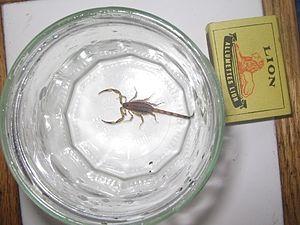
Isometrus maculatus est une espèce de scorpions de la famille des Buthidae. L'Isometrus maculatus est un scorpion craintif qui n'attaquera que s'il est en danger. Ce scorpion est très sociable et ne pratique pas le cannibalisme. Il est en grande partie nocturne, il se nourrit d'insectes. Le mâle est long et mince, la femelle est ronde et moins grande. La gestation de ce scorpion dure environ 3 mois et peu engendrer de 20 à 30 petits. Les petits passent une à deux semaines sur le dos de leur mère qui les nourrit, quand ils atteignent environ 1 cm il descendent de leur mère et son indépendants, se nourrissant de la même fâçon que leurs parents. Son venin n'est pas dangereux, mais provoque une douleur assez intense pendant 15 à 30 minutes.
Isometrus est un genre de scorpions de la famille des Buthidae.